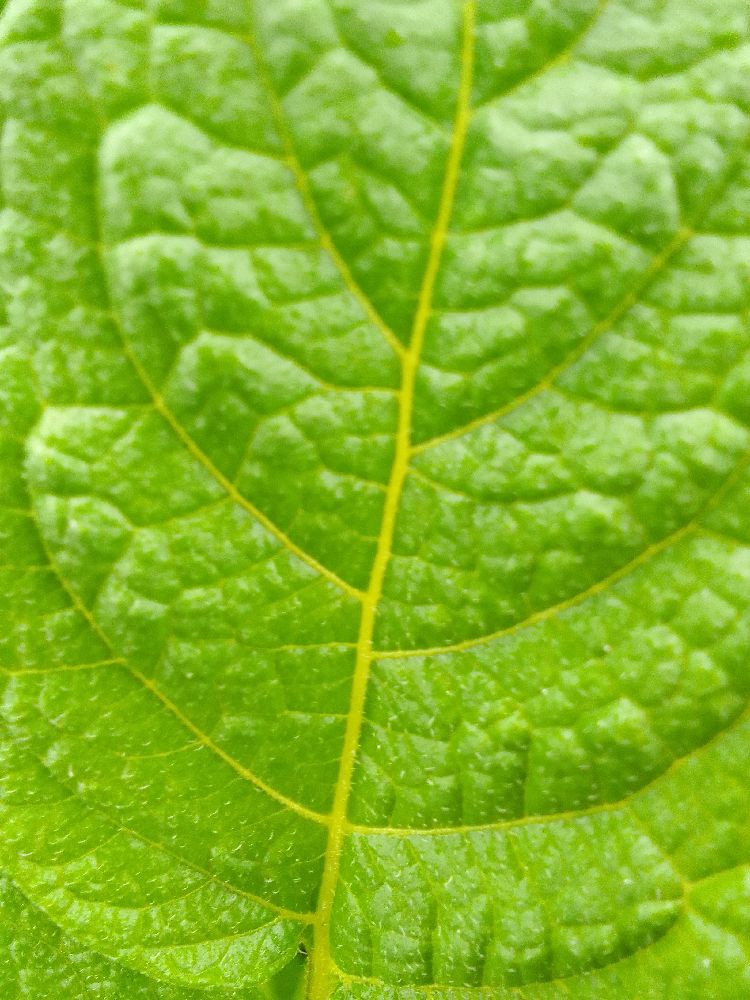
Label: Healthy